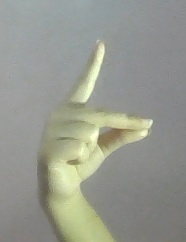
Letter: ta